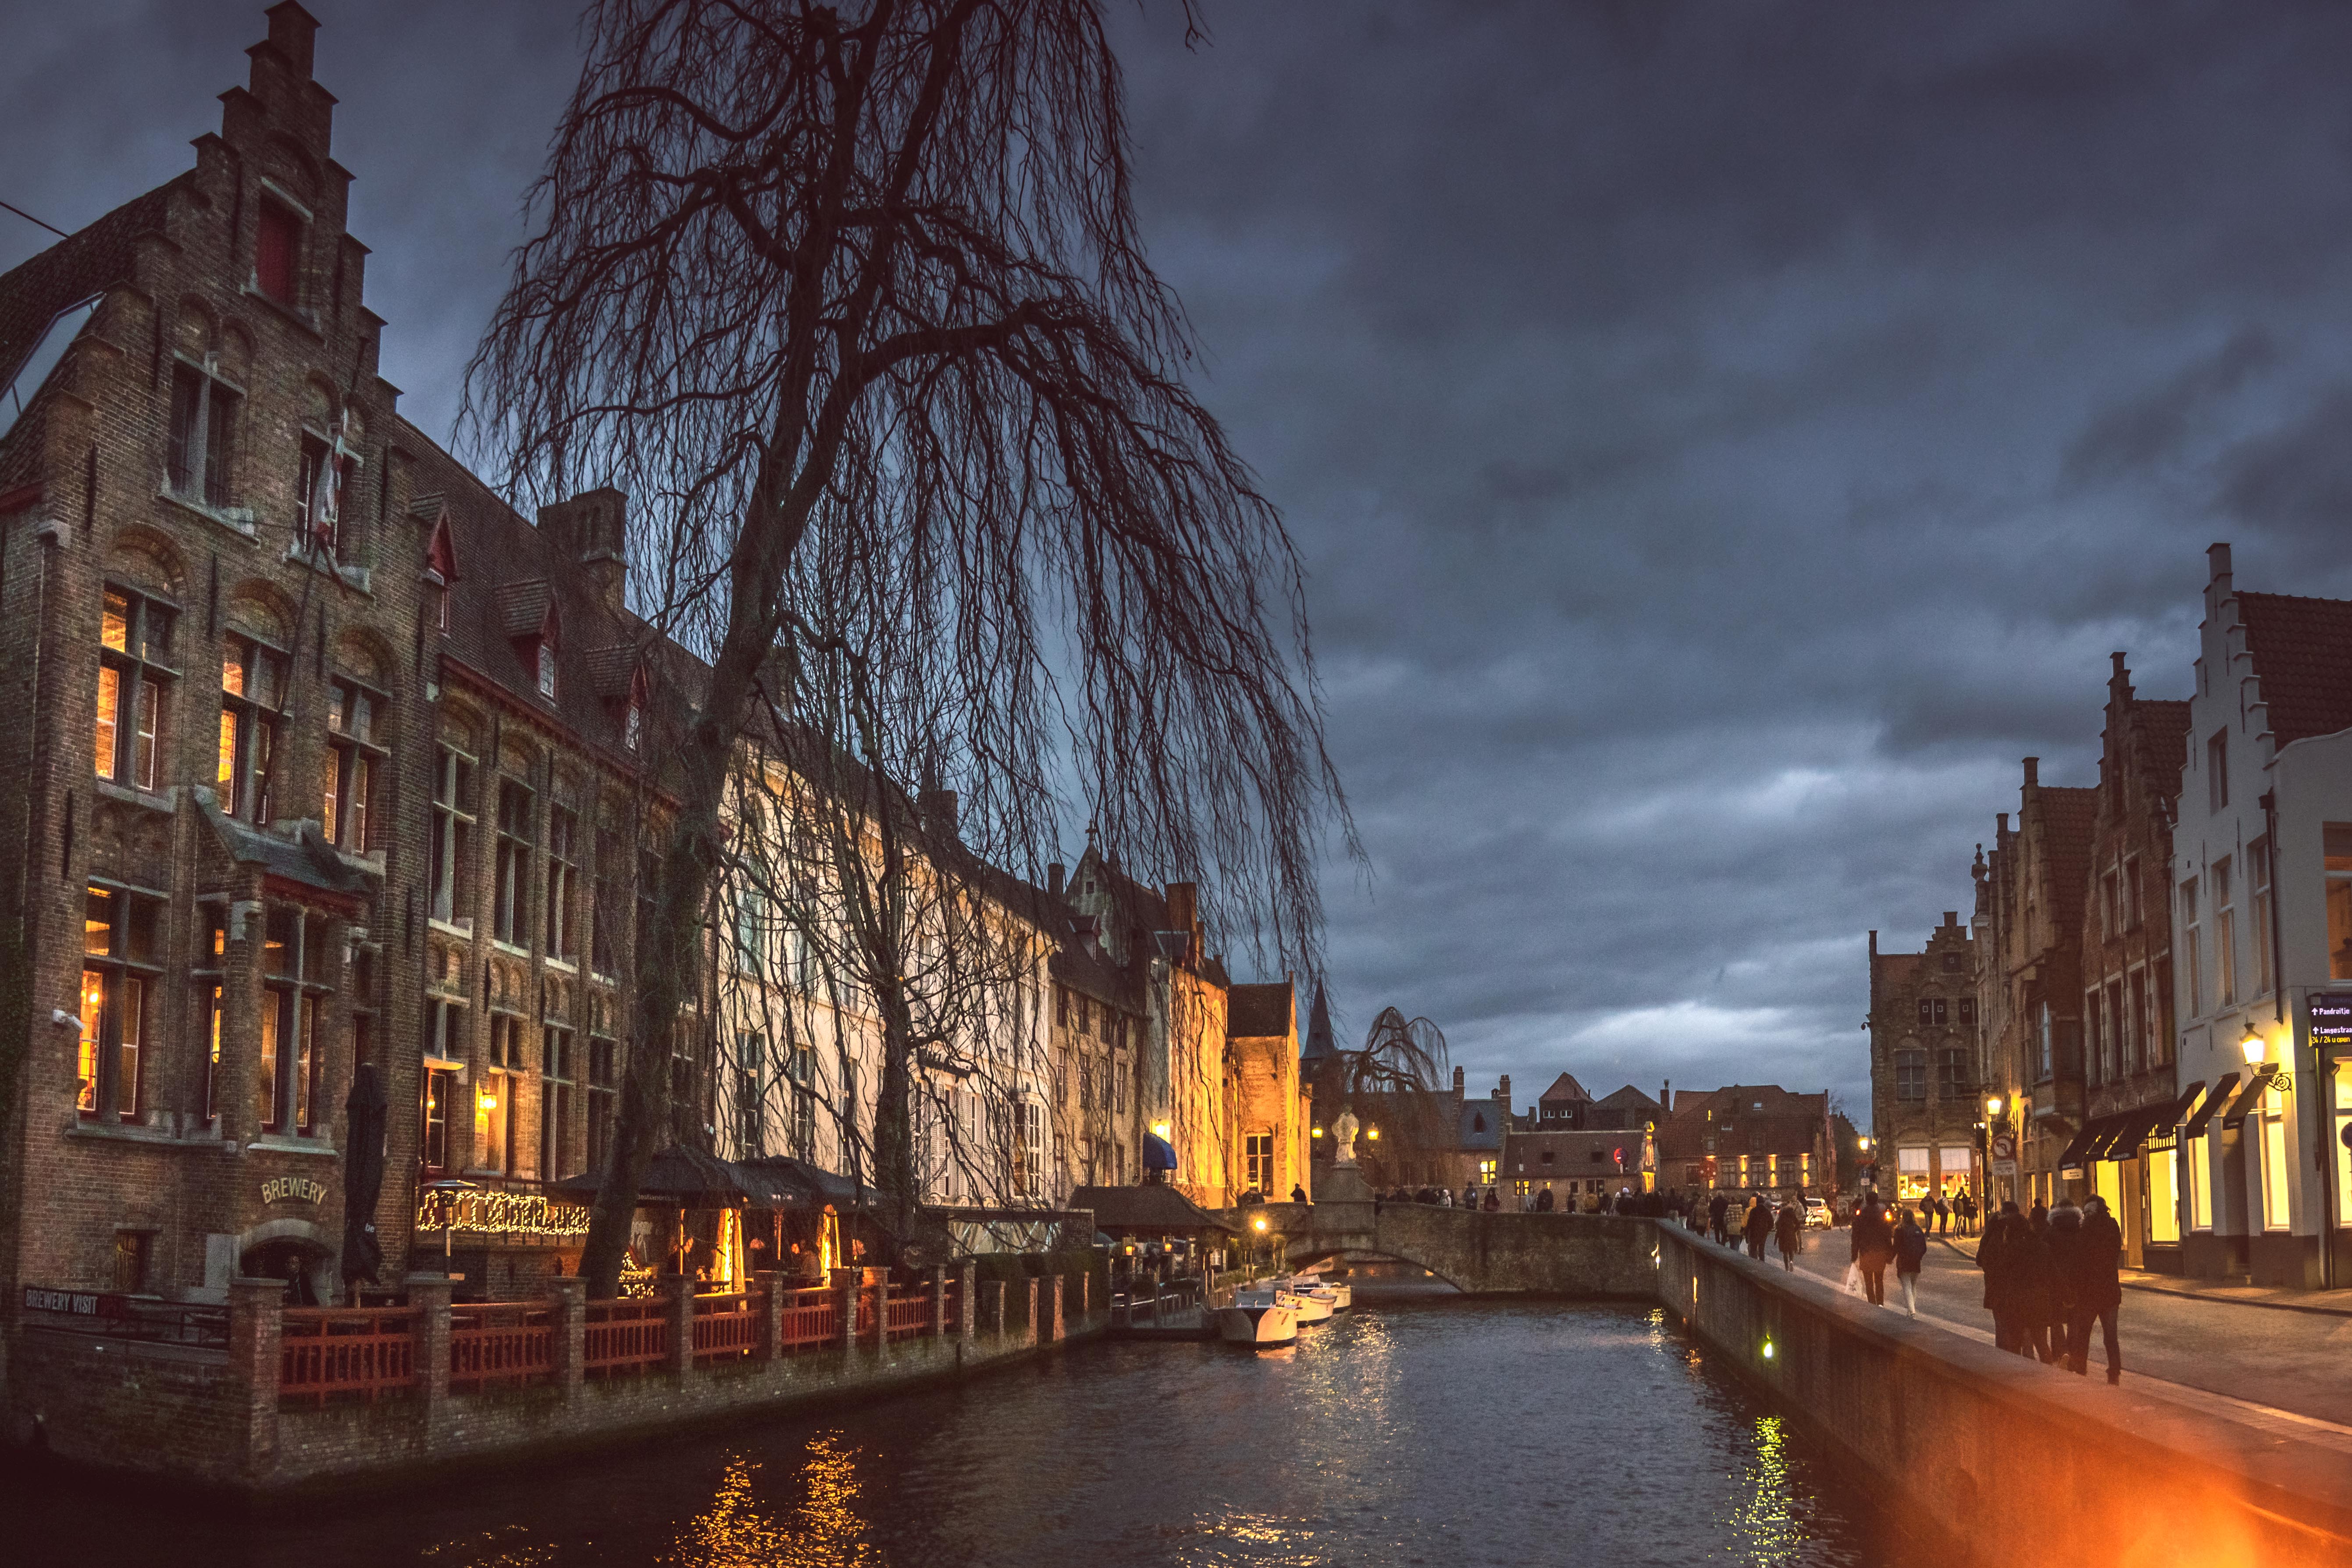
waterway, canal, water, sky, night, town, architecture, channel, evening, city, urban area, reflection, cloud, building, tree, atmosphere, river, metropolis, watercourse, house, cityscape, dusk, street, tourist attraction, tourism